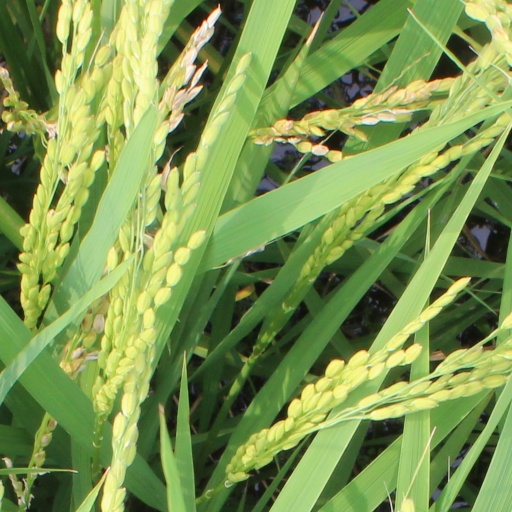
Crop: rice